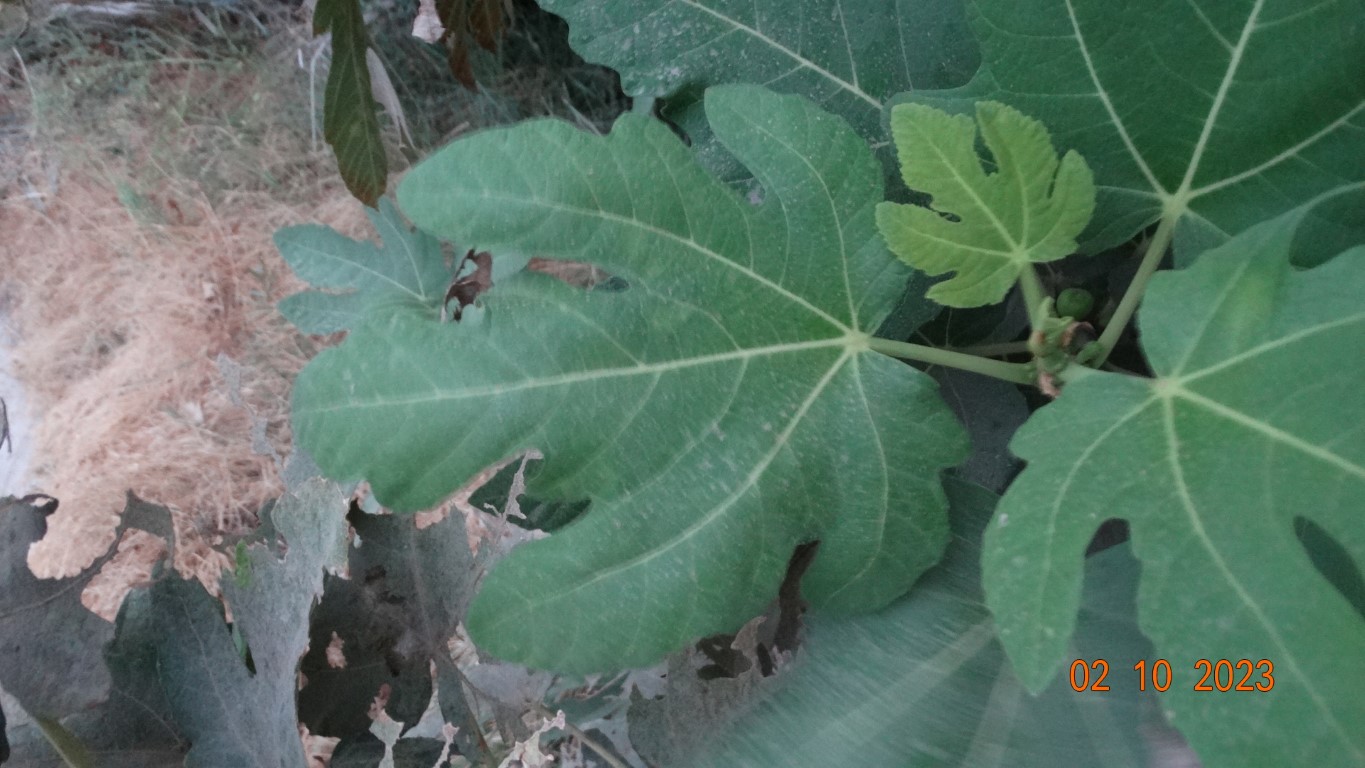
Label: healthy